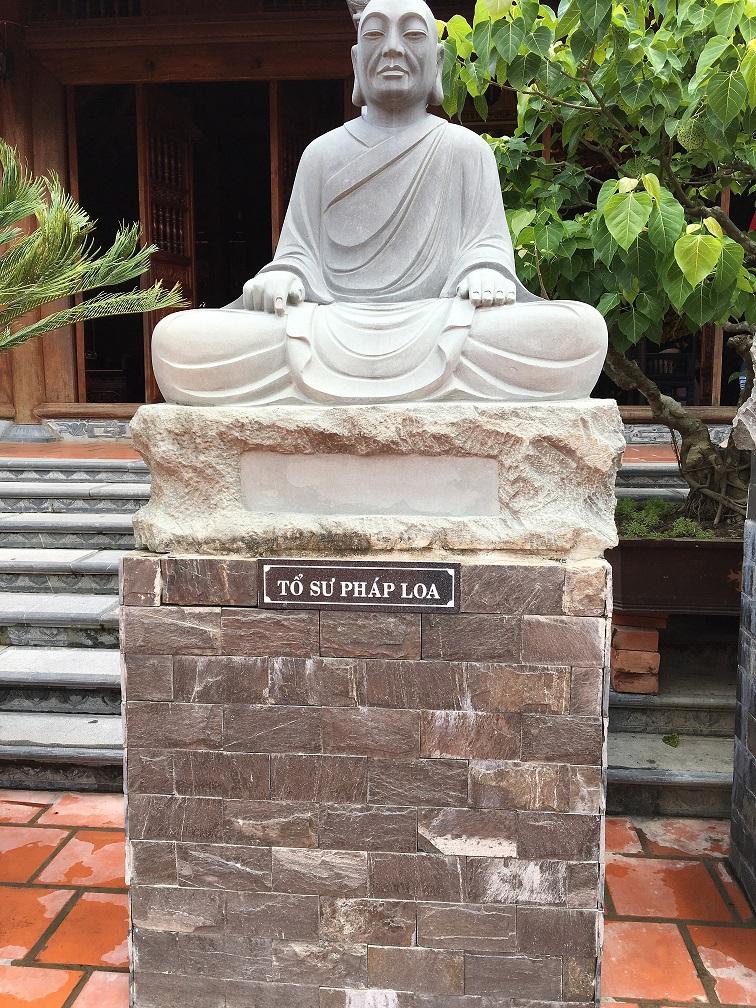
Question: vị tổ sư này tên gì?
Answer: vị tổ sư này tên pháp loa